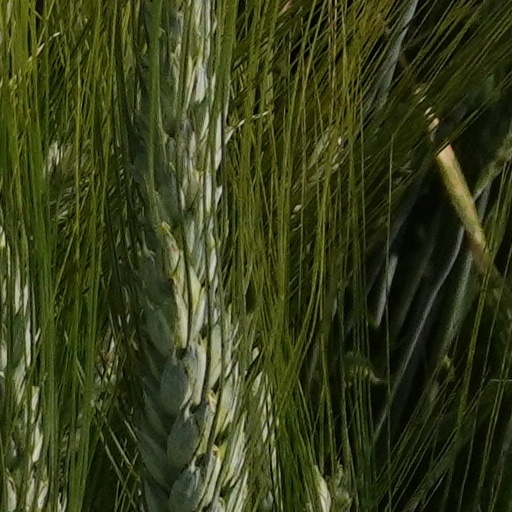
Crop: wheat